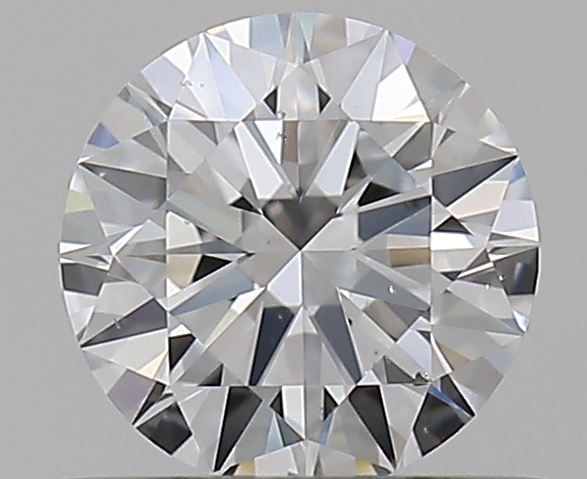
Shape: round
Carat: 0.5
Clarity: VS2
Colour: D
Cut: EX
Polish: EX
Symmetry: EX
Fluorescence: N
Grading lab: GIA
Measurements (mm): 5.12 x 5.15 x 3.09